Pirin Mountains

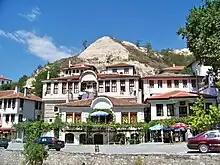
Melnik, the nation's smallest town, is a centre of wine production and one of the 100 Tourist Sites of Bulgaria

The total number of vascular plants is 1315 species, or approximately 1/3 of Bulgaria's flora, many of them being rare and under protection. There are 18 species endemic to Pirin, including Pirin poppy ("Papaver degenii"), Kozhuharov oksitropis ("Oxytropis kozhuharovii"), Urumov oksitropis ("Oxytropis urumovii") among others, as well as another 17 taxa restricted only to Bulgaria, which makes a total of 35 Bulgarian endemic species. The endemic genus "Pirinia" is named after the mountain range, containing a single species "Pirinia koenigii" restricted to Pirin. The non-vascular plants are represented by 165 algae, 329 moss and 367 lichen species.